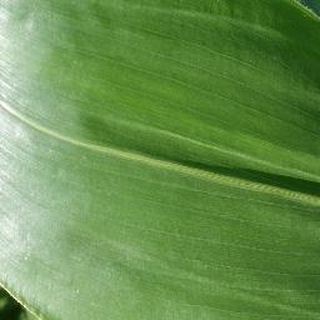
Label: healthy_corn